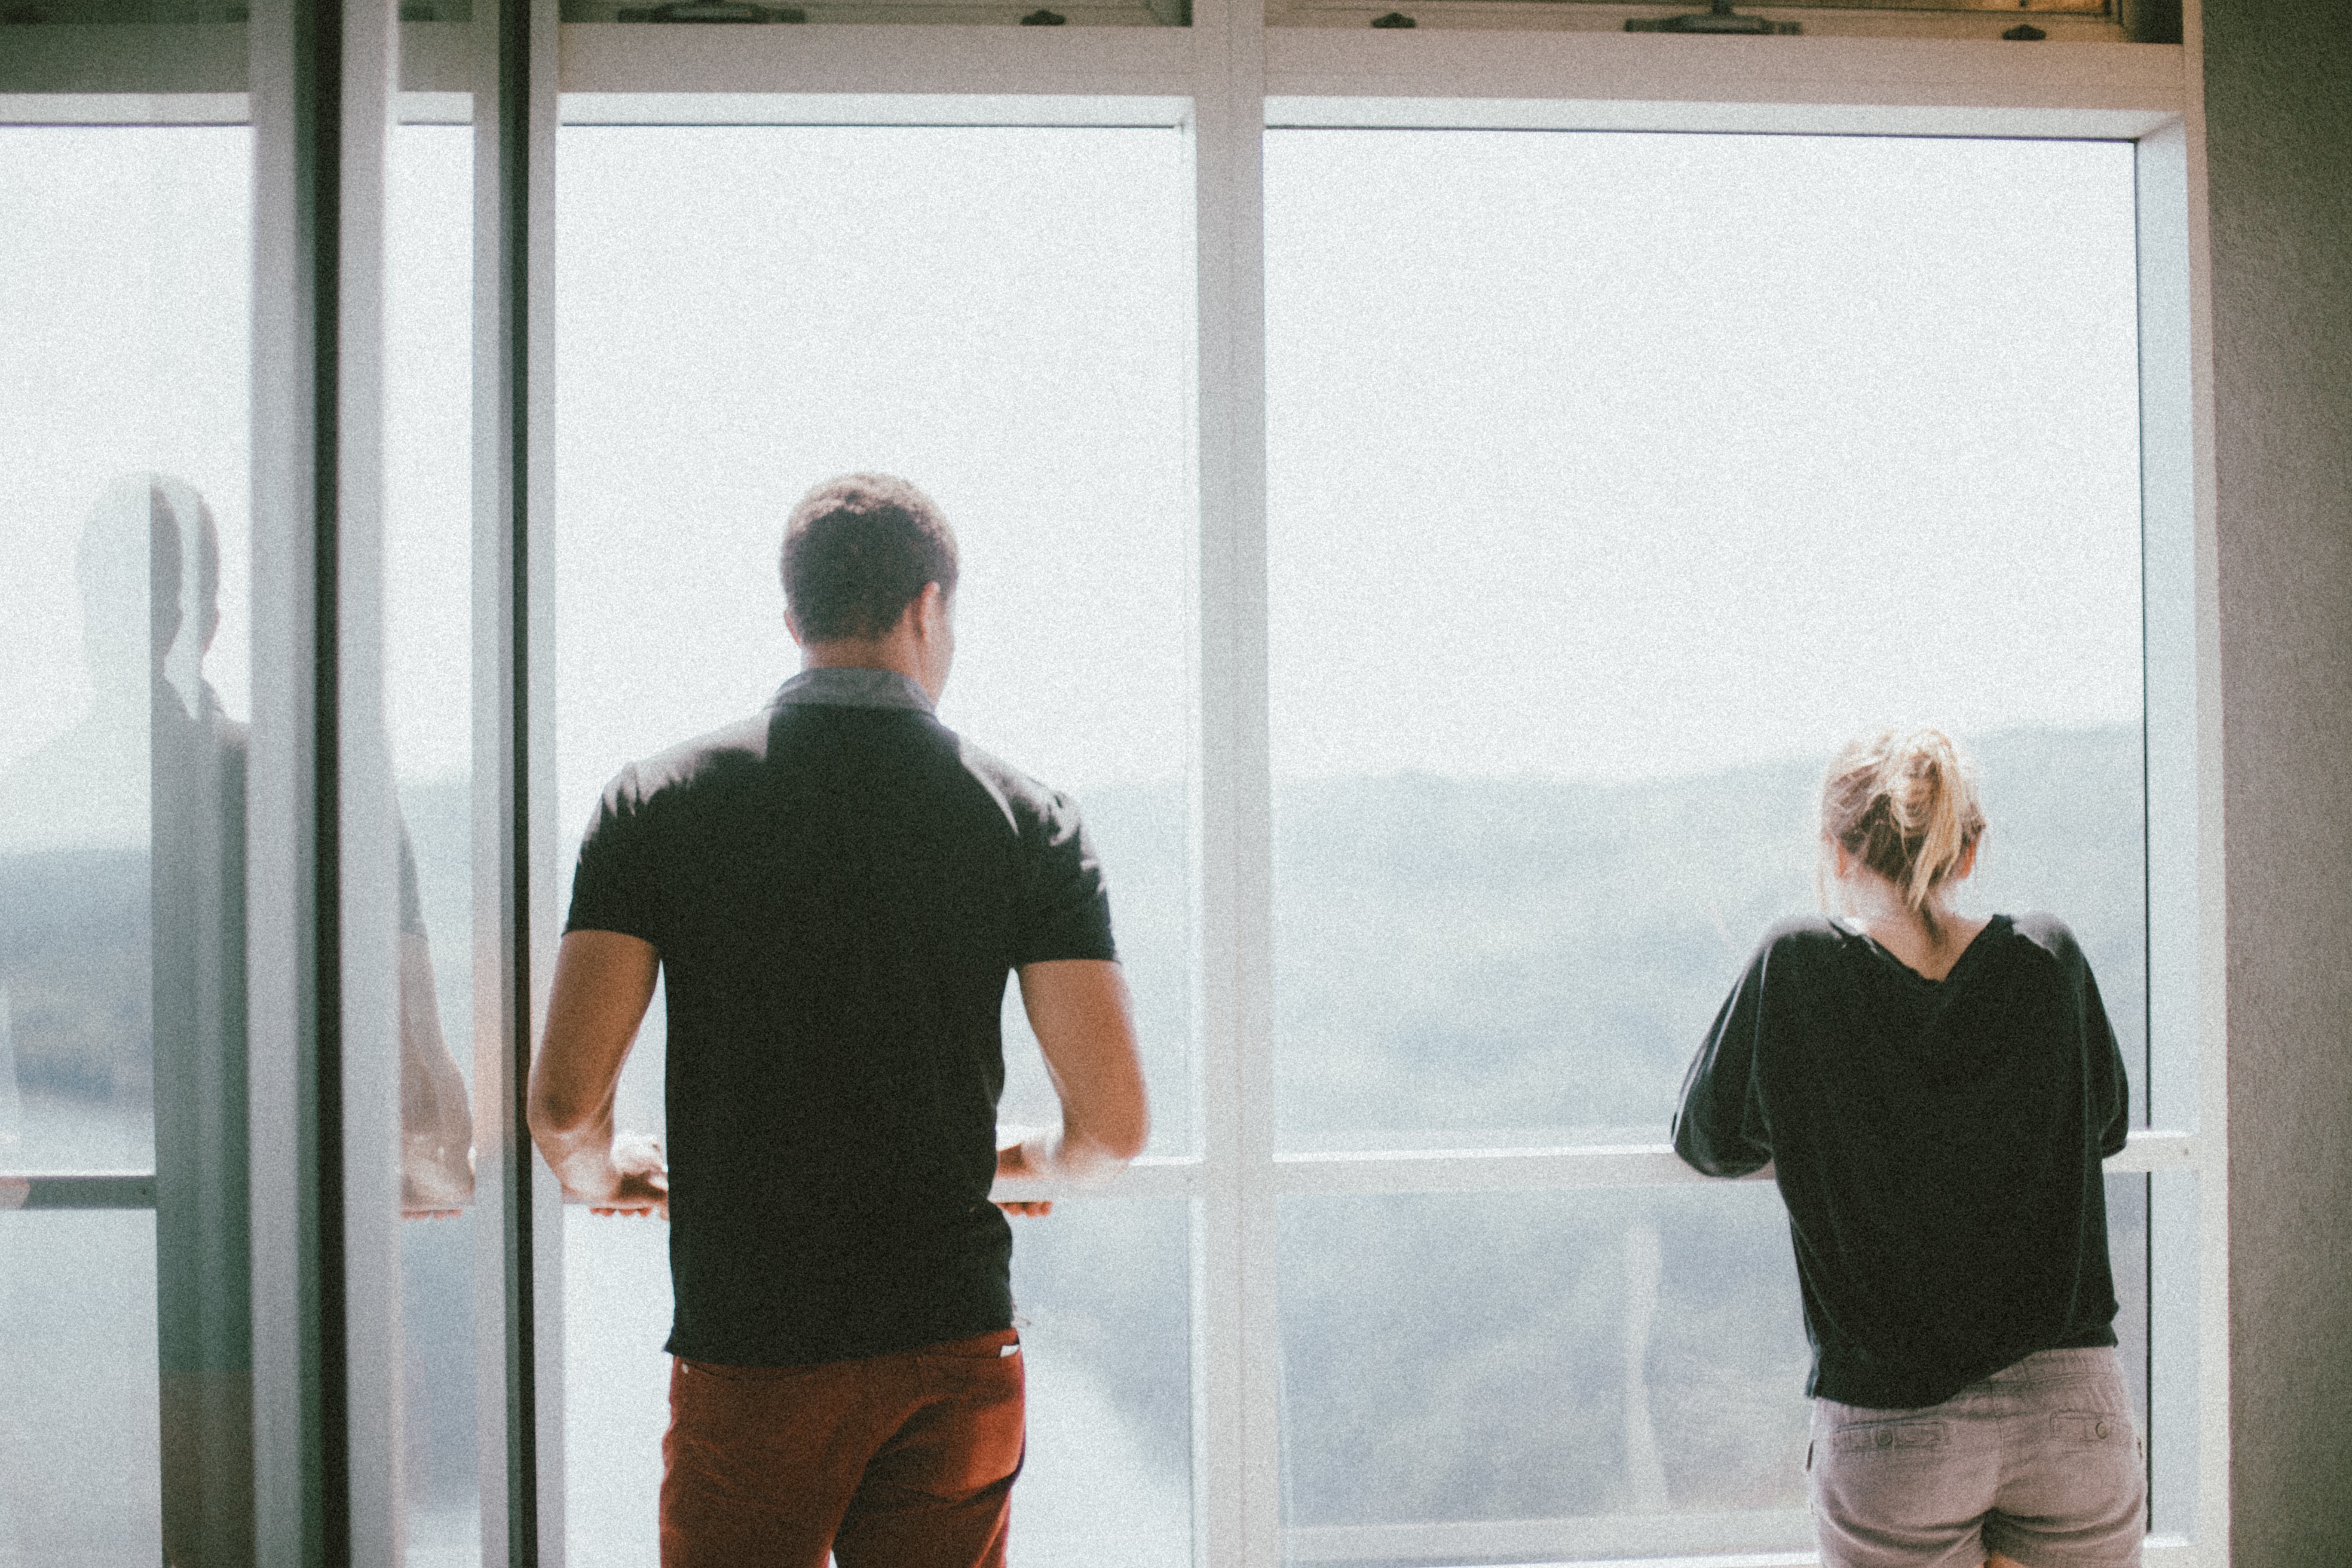
window, glass, door, interior design, window covering